Penstemon whippleanus

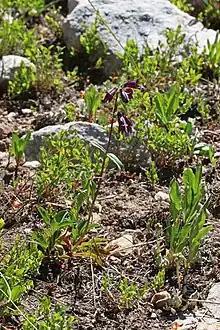
Near the Lofty Lake, High Uinta, Utah

"Penstemon whippleanus" grows primarily in the subalpine or subarctic biome from 2500 – 3600 meters with occasional populations above timberline or in foothills as low as 1825 meters. The plants are generally found on open slopes, meadows, rocky ledges, mountain tundra, and openings in woodlands with a noted preference for rocky soils.